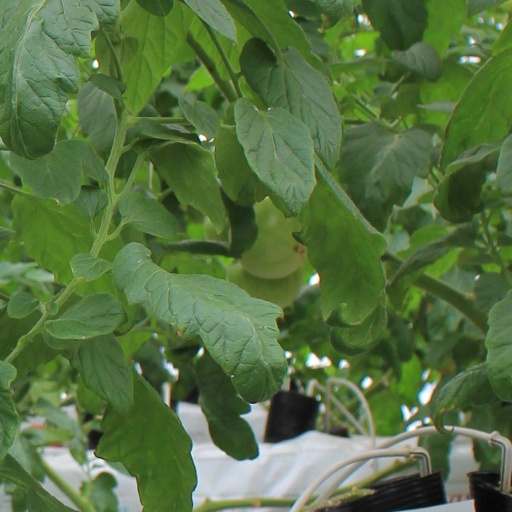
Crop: tomato